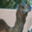
Label: camel